VFC-13

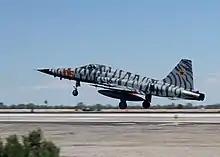
A squadron F-5N Tiger II lands at NAS Fallon in 2015

In 2011, the squadron received their second Battle "E" Efficiency Award.